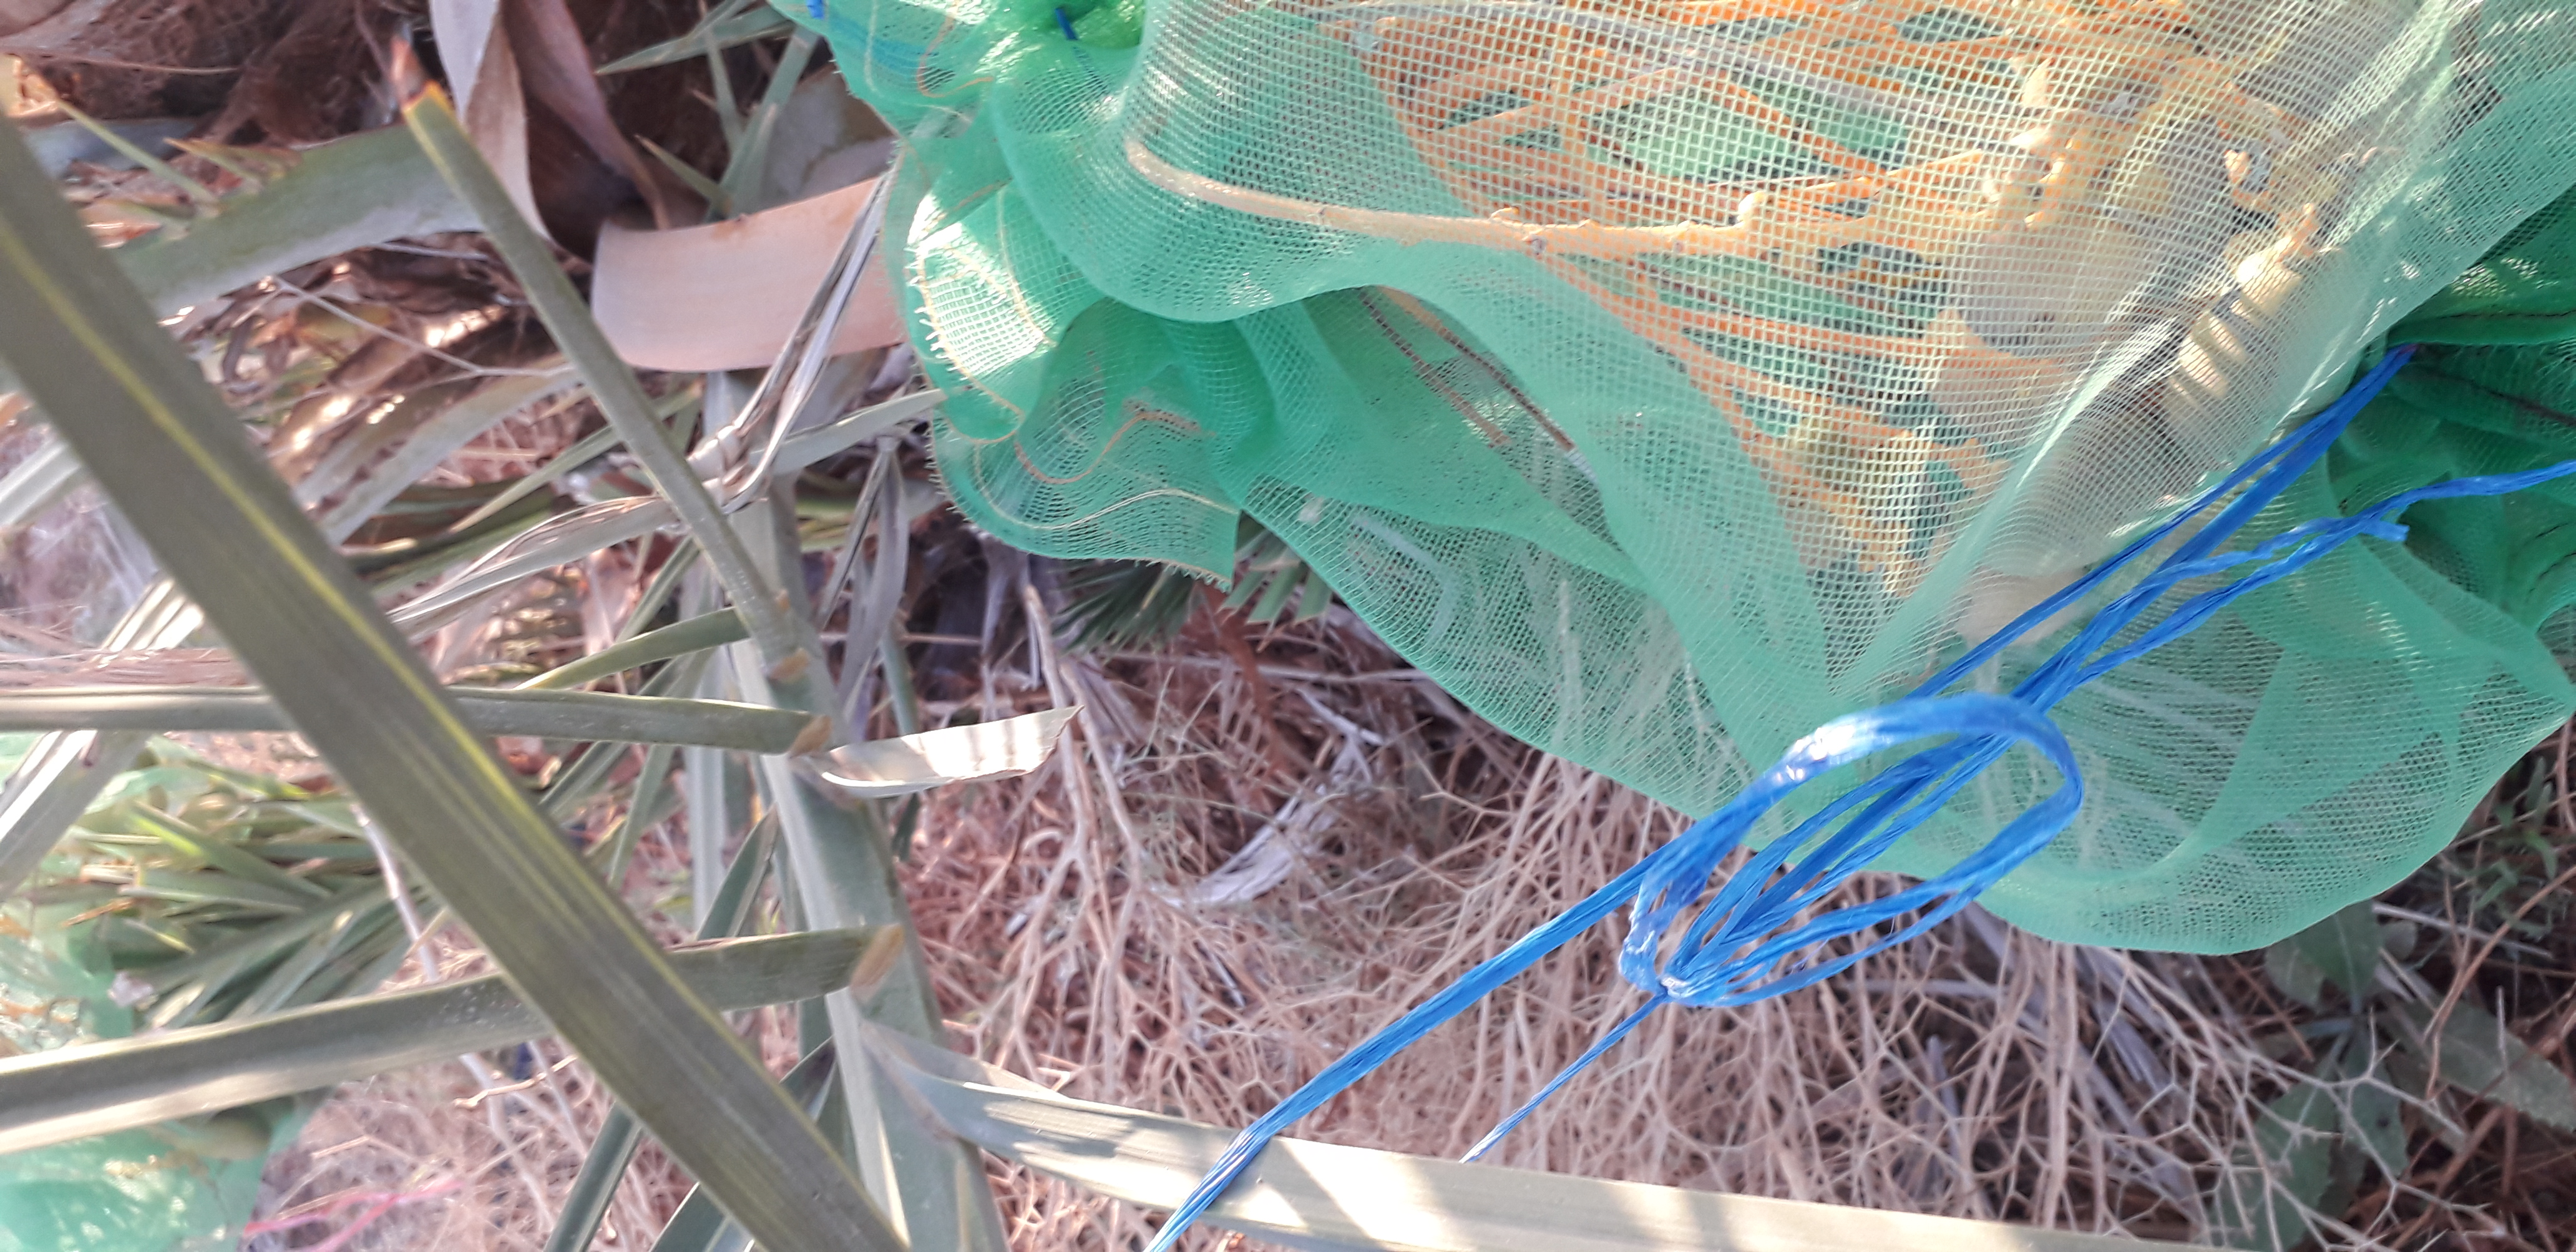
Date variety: Boumajhoul